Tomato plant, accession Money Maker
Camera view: bottom (45 deg); turntable rotation: 0 degrees
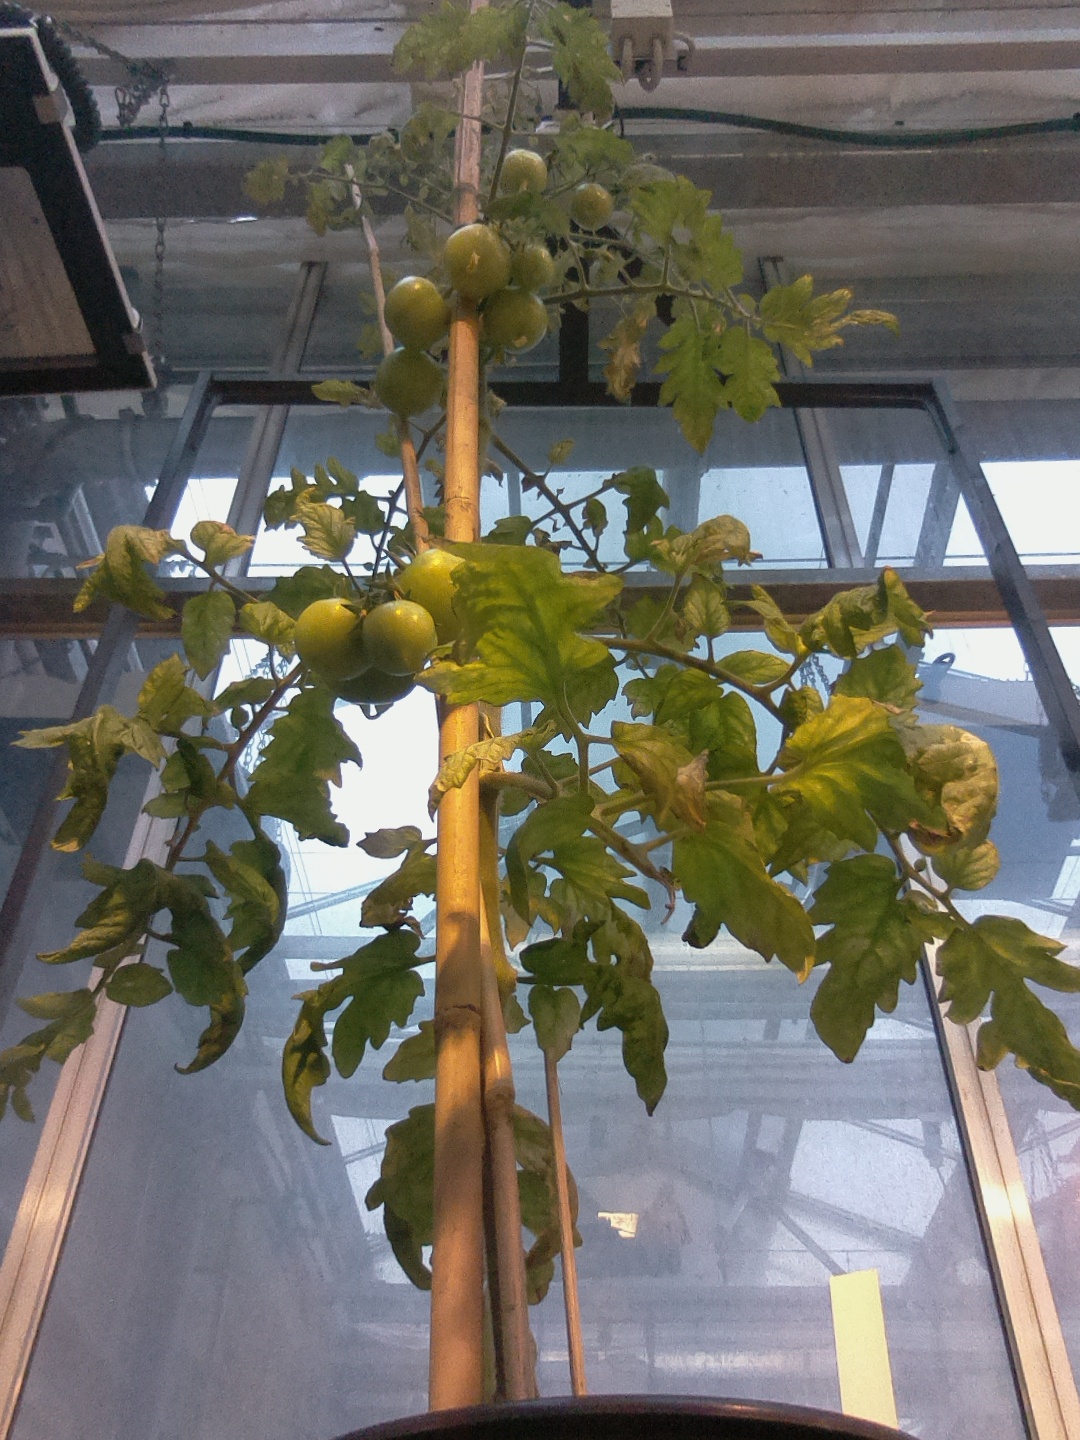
BBCH growth stage 78: 80% -90% of final fruit size